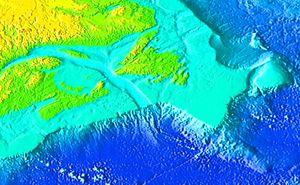
Le Chenal Laurentien est une vallée sous-marine d'origine glaciaire, située dans le golfe du Saint-Laurent et orientée du nord-ouest au sud-est,